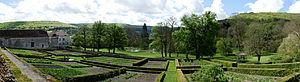
Vue panoramique du potager et du parc du Château de Barbirey-sur-Ouche. (Côte d'Or).
Le château de Barbirey est un château situé sur la commune de Barbirey-sur-Ouche dans la Côte-d'Or.